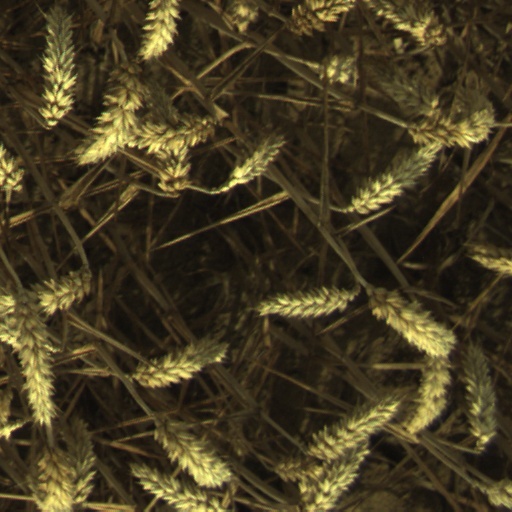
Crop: wheat